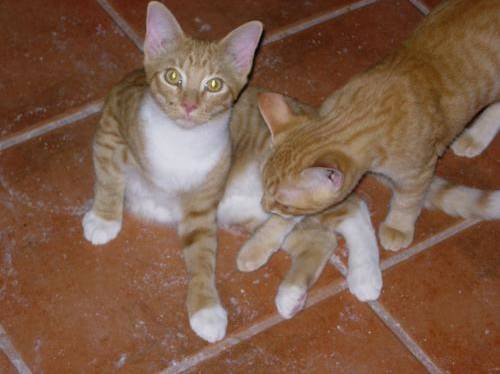
Label: cat